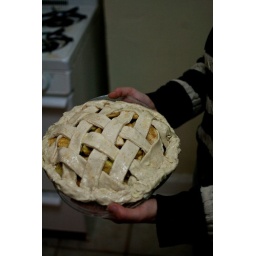
Home made apple pie, ready to go in the oven